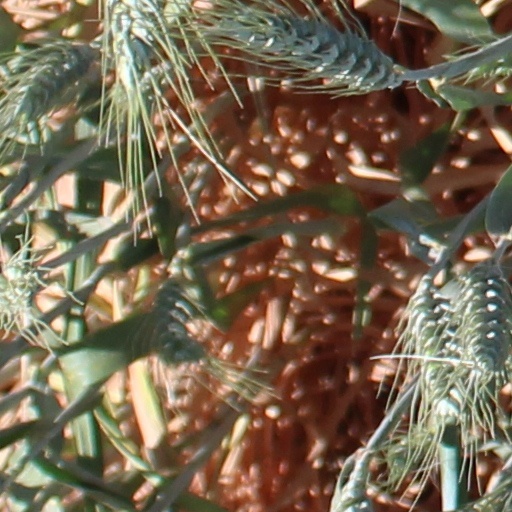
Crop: wheat